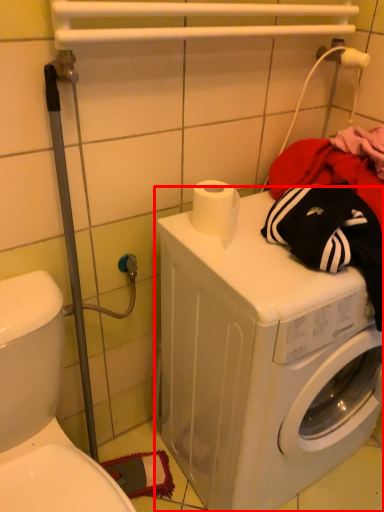
Question: From the image's perspective, where is washing machine (annotated by the red box) located in relation to washer in the image? Select from the following
(A) below
(B) above
Answer: B